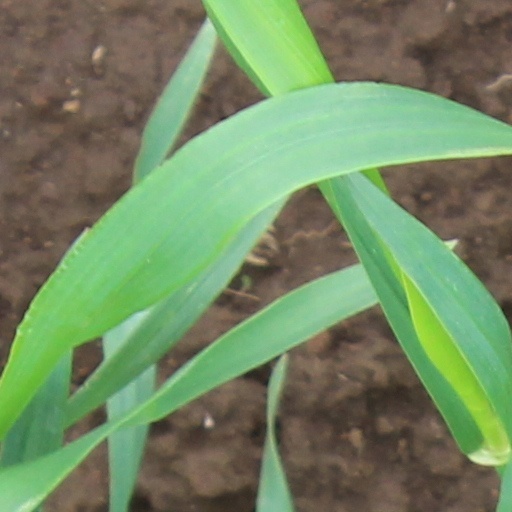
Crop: wheat